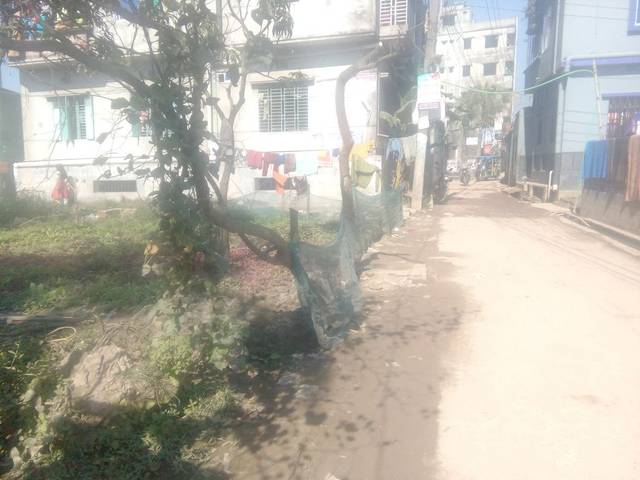
Region: Bangladesh
Coordinates: 23.706, 90.476